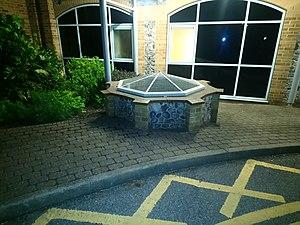
Un puits à eau est le résultat d'un terrassement vertical, mécanisé ou manuel, permettant l'exploitation d'une nappe d'eau souterraine, autrement dit un aquifère. L'eau peut être remontée au niveau du sol grâce à un seau ou une pompe, manuelle ou non. Les puits sont très divers, que ce soit par leur mode de creusement, leur profondeur, leur volume d'eau, ou leur équipement.
Le puits à eau de Woodingdean est, avec ses 390 mètres, le puits à eau creusé à la main le plus profond du monde. Il a été construit à partir de 1858 pour fournir en eau une workhouse et a été terminé le 16 mars 1862.